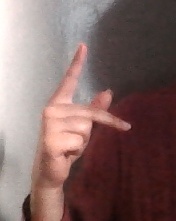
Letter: dha